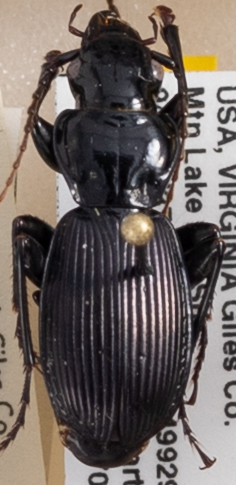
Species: Pterostichus moestus
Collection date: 2019-07-02
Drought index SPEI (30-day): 0.678
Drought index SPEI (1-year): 2.09
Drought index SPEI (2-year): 2.09